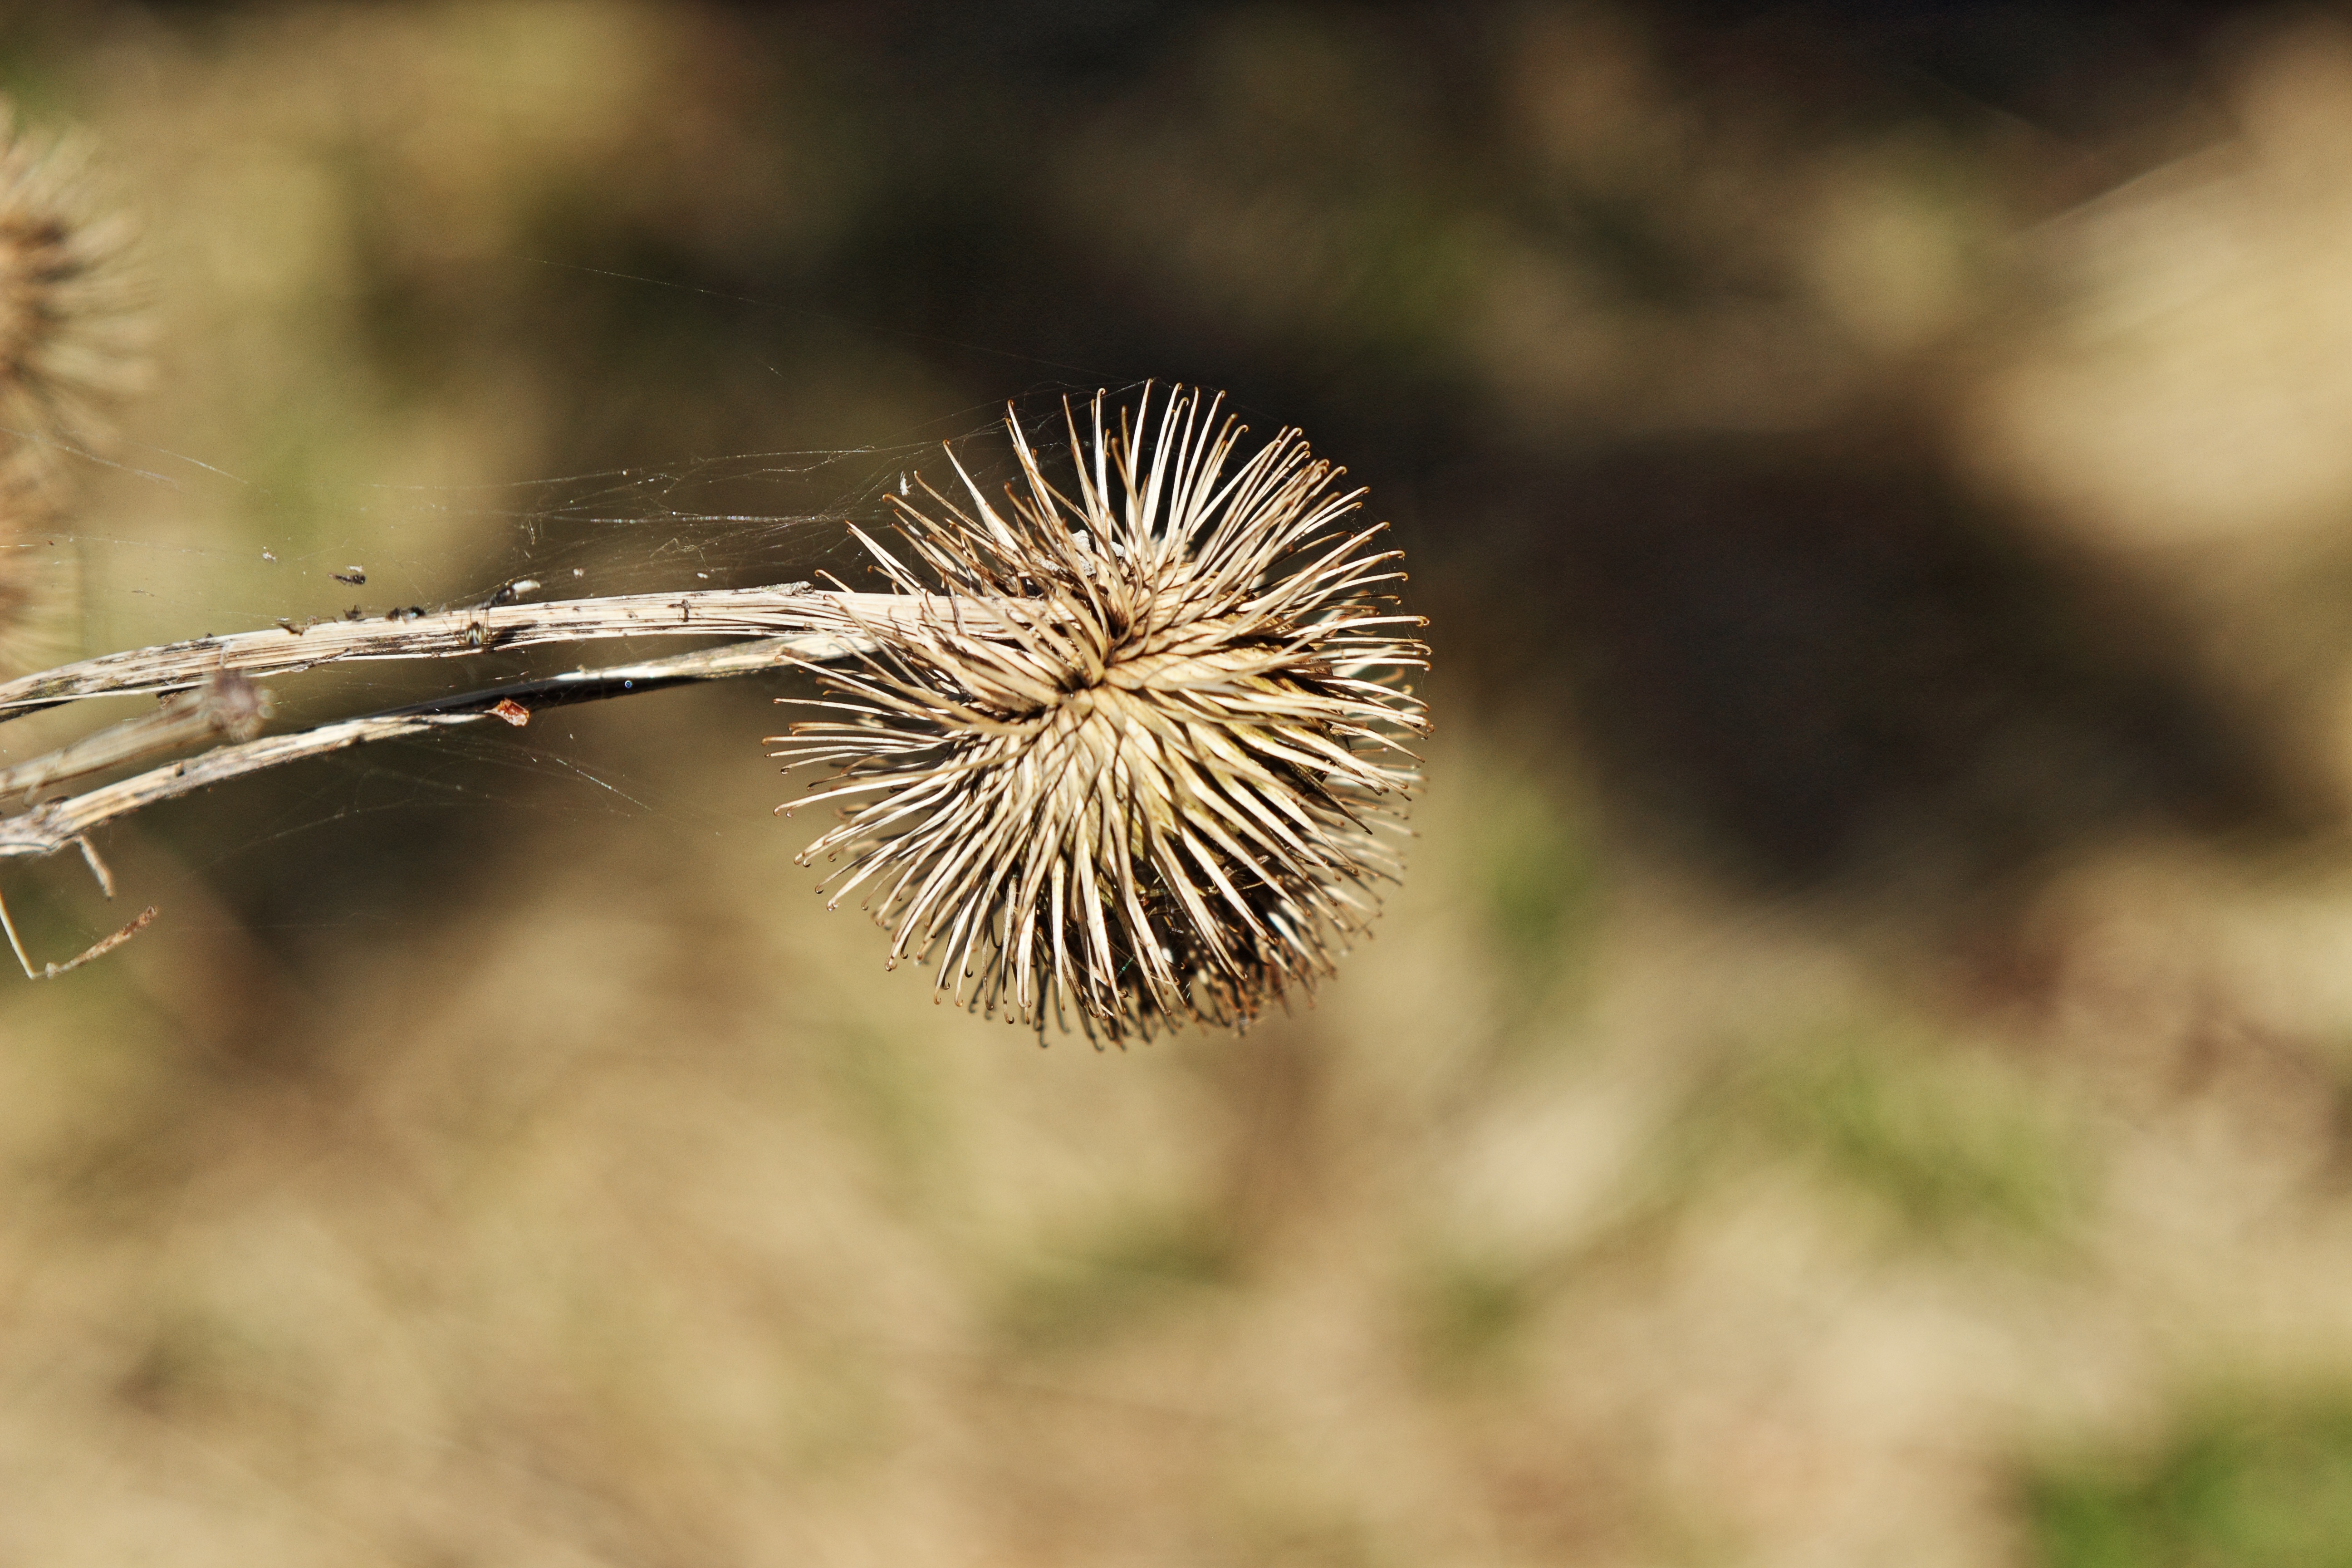
tree, nature, grass, branch, prickly, plant, photography, dandelion, leaf, flower, macro, autumn, botany, flora, close up, thistle, stick, macro photography, barb, burdock, flowering plant, daisy family, grass family, plant stem, land plant, thorns spines and prickles